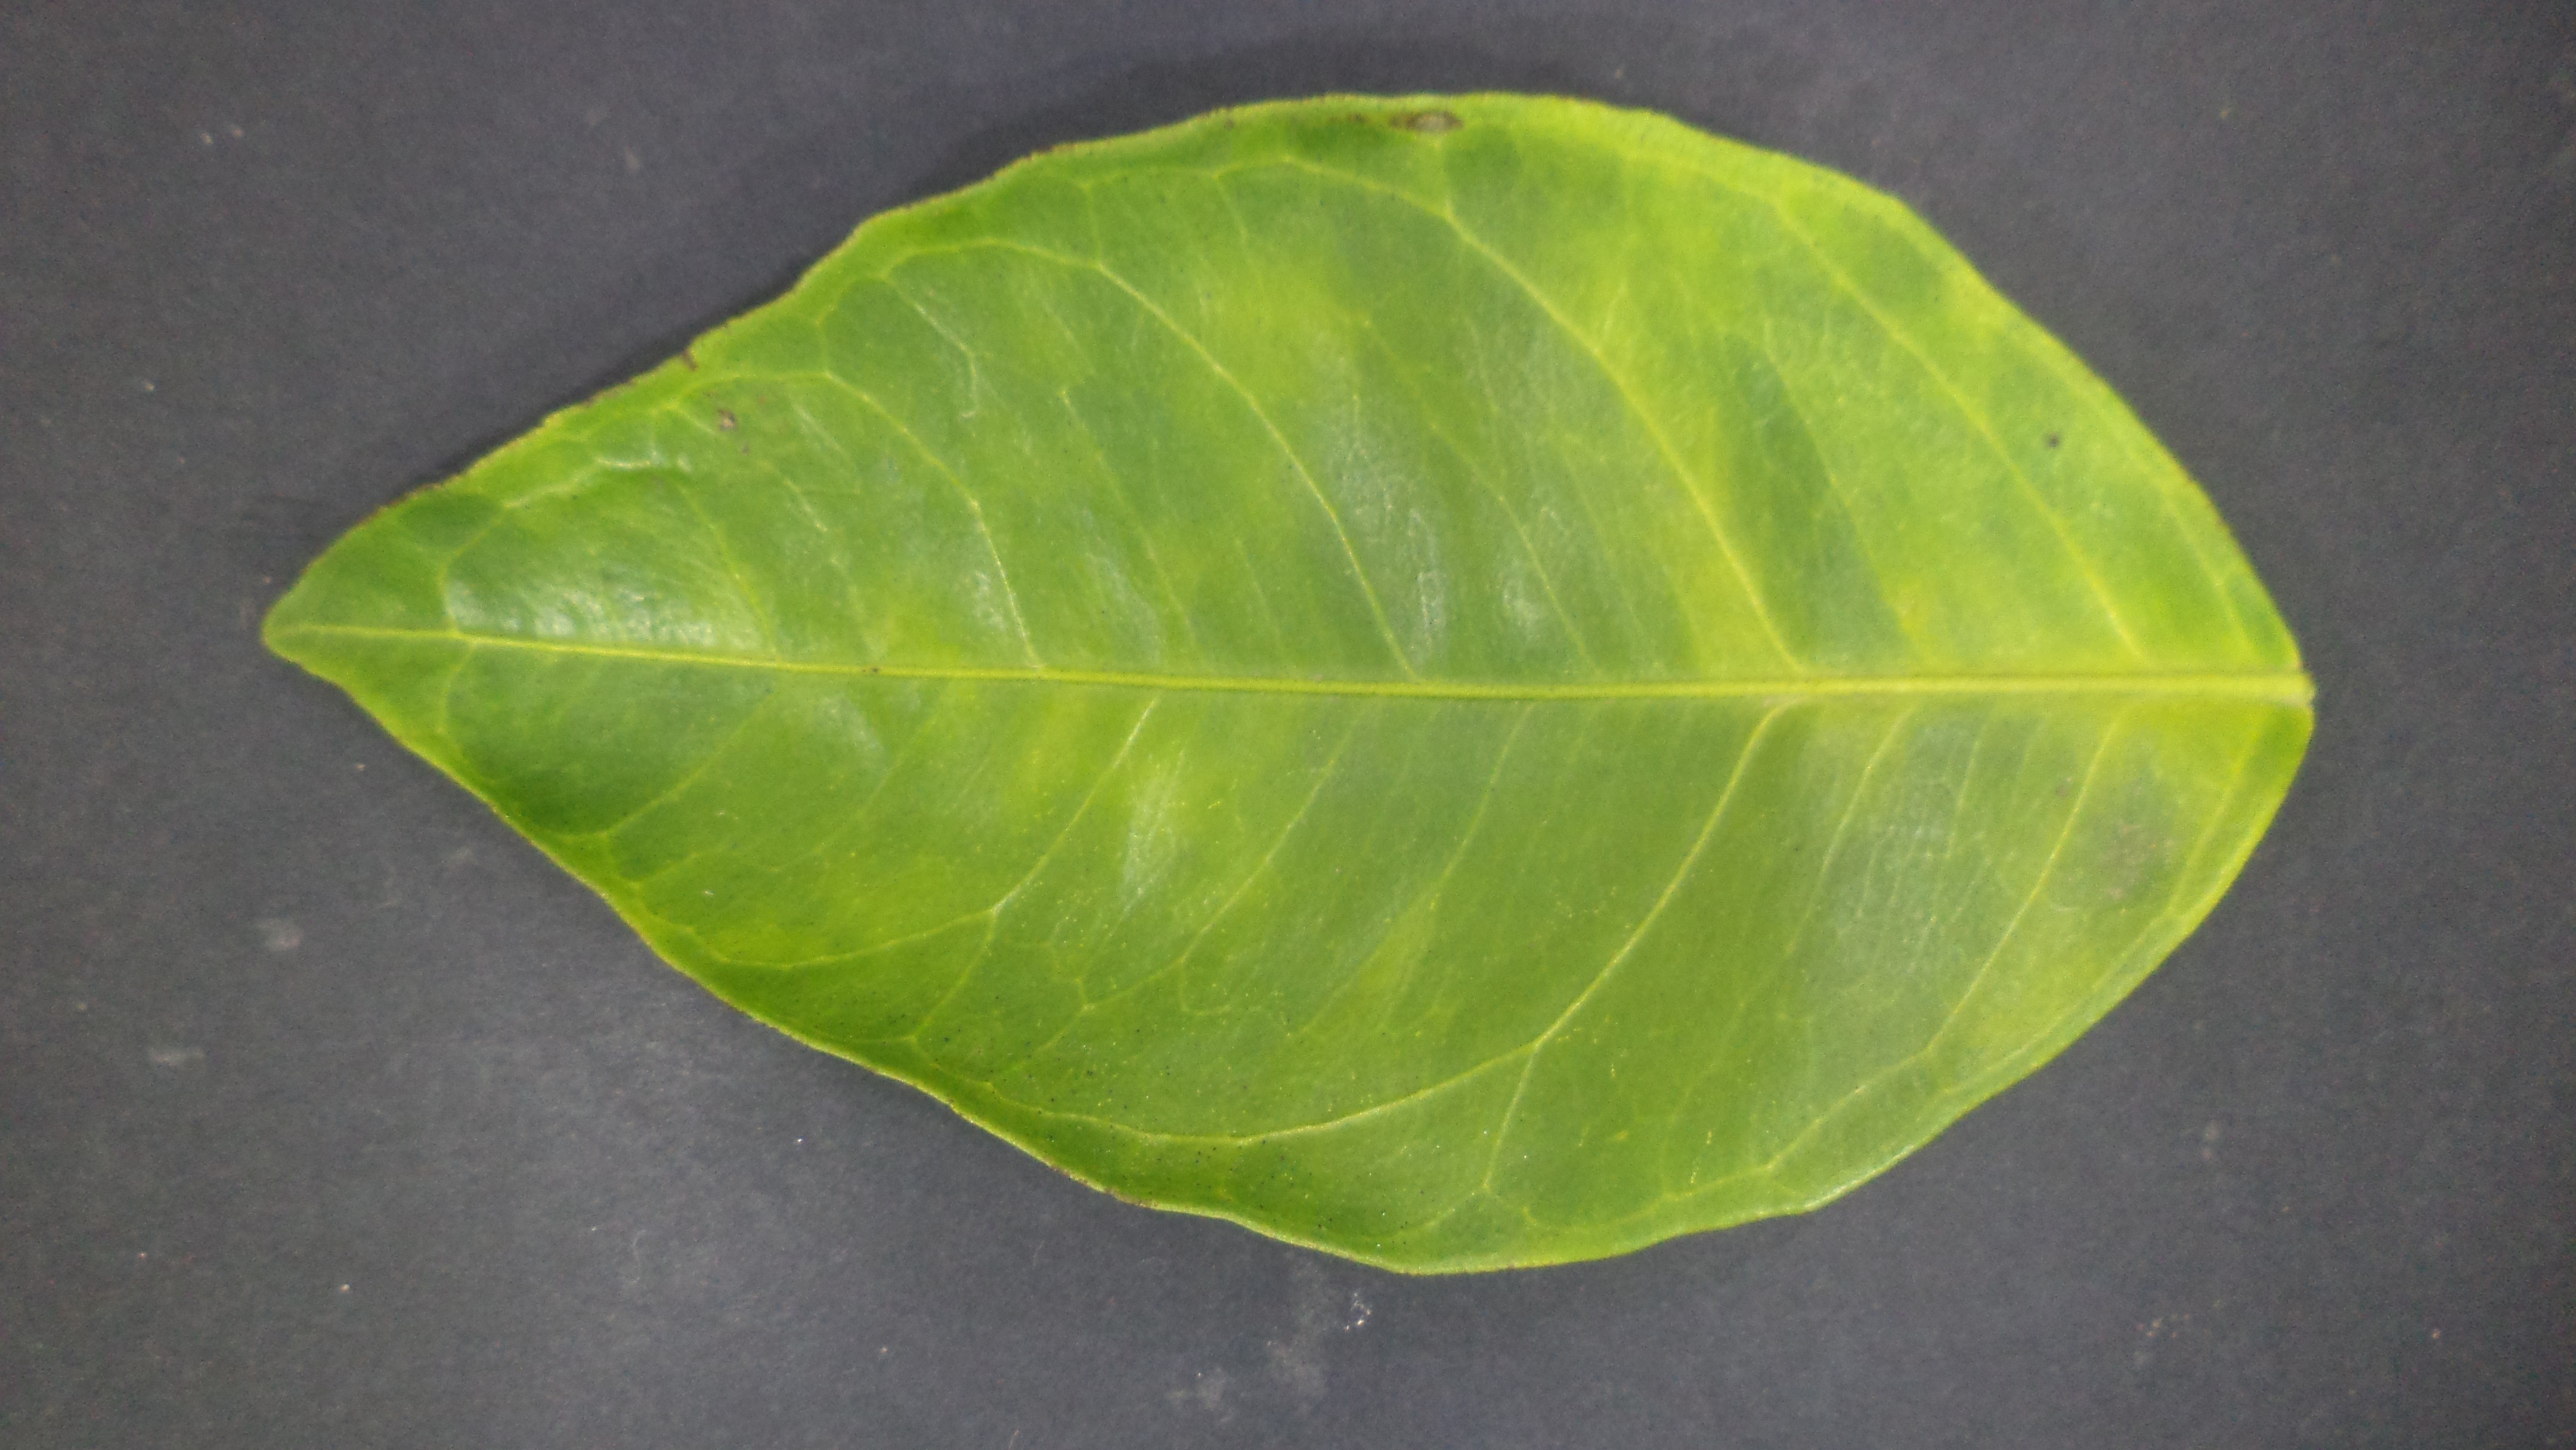
Label: Huanglongbing (HLB)